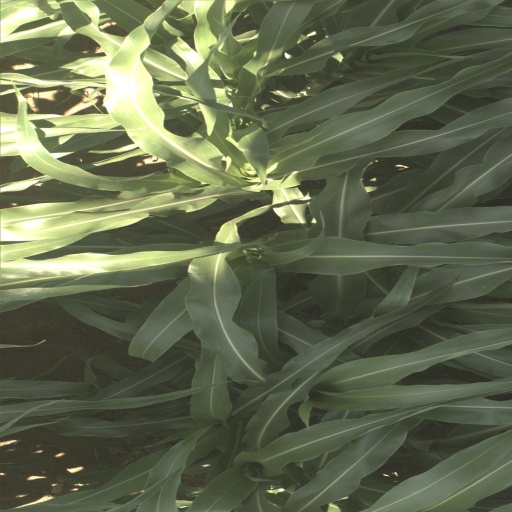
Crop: sorghum